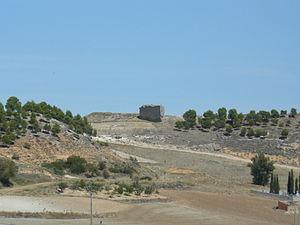
Castroverde de Cerrato est une commune de la province de Valladolid dans la communauté autonome de Castille-et-León en Espagne.